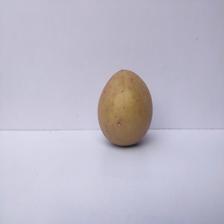
Size: Large